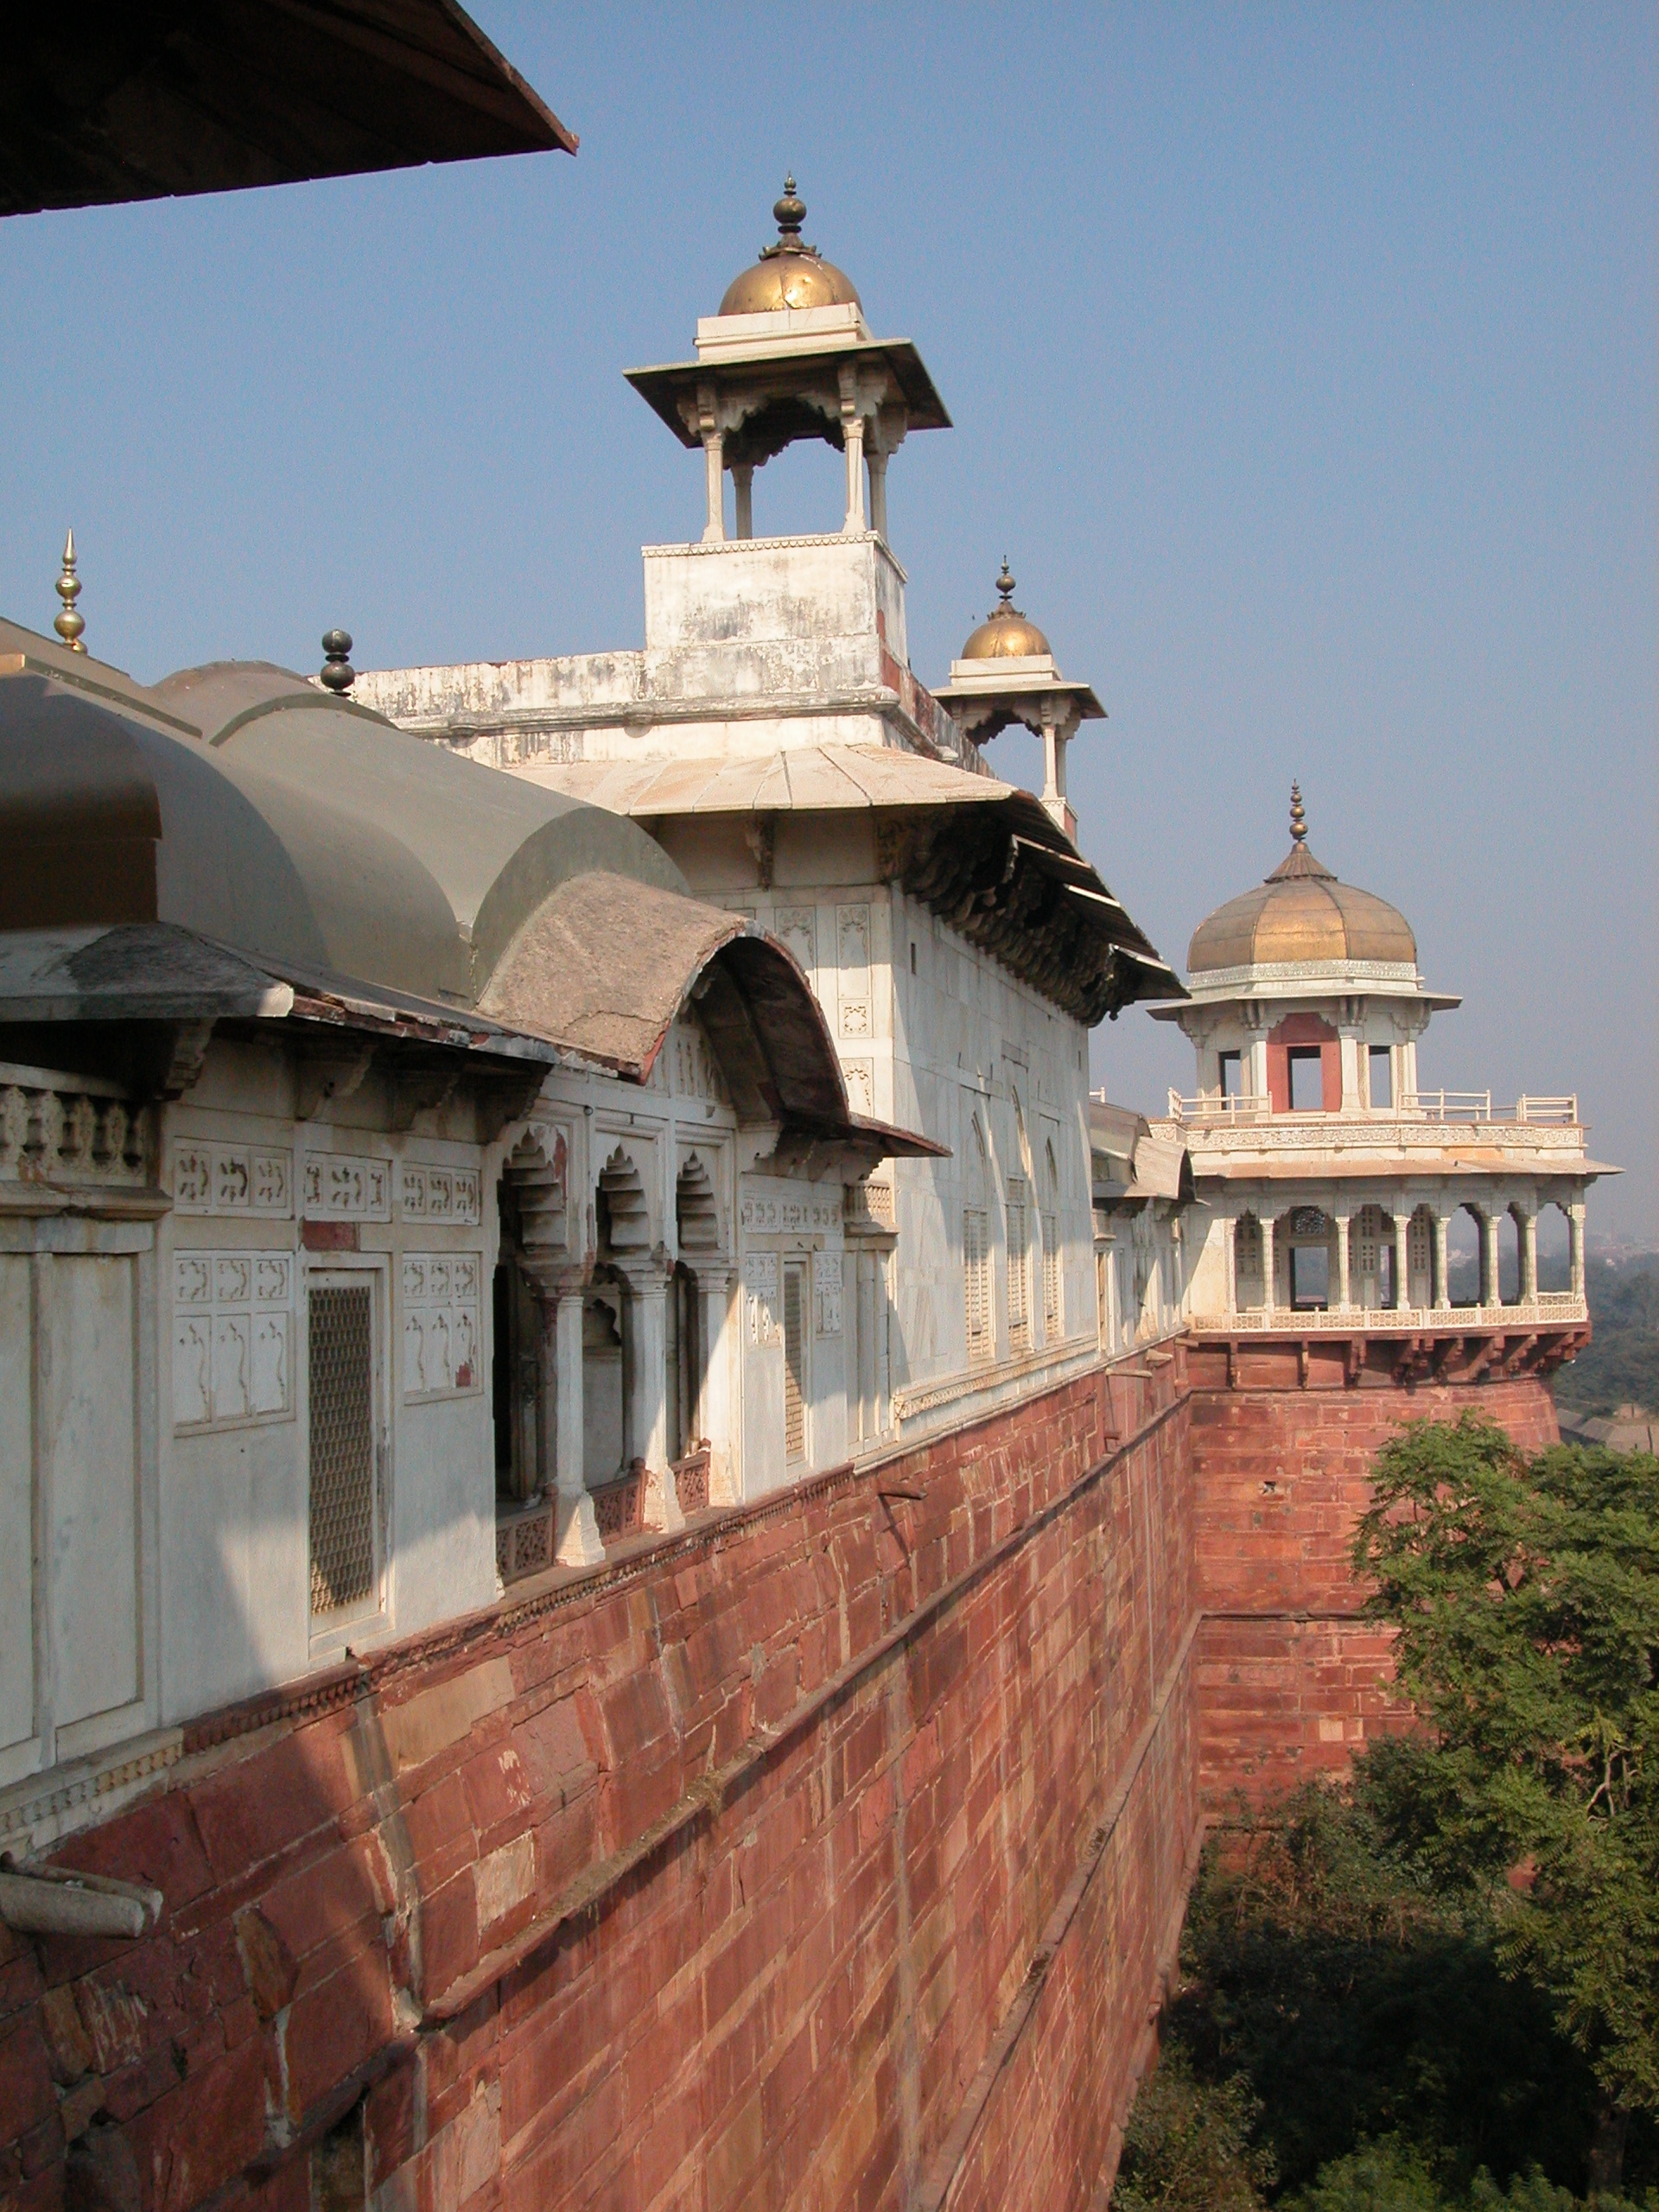
architecture, town, building, vacation, travel, high, tower, landmark, fortification, tourism, place of worship, ruins, monastery, fort, hires, india, hi, res, unescoworldheritage, agra, ancient history